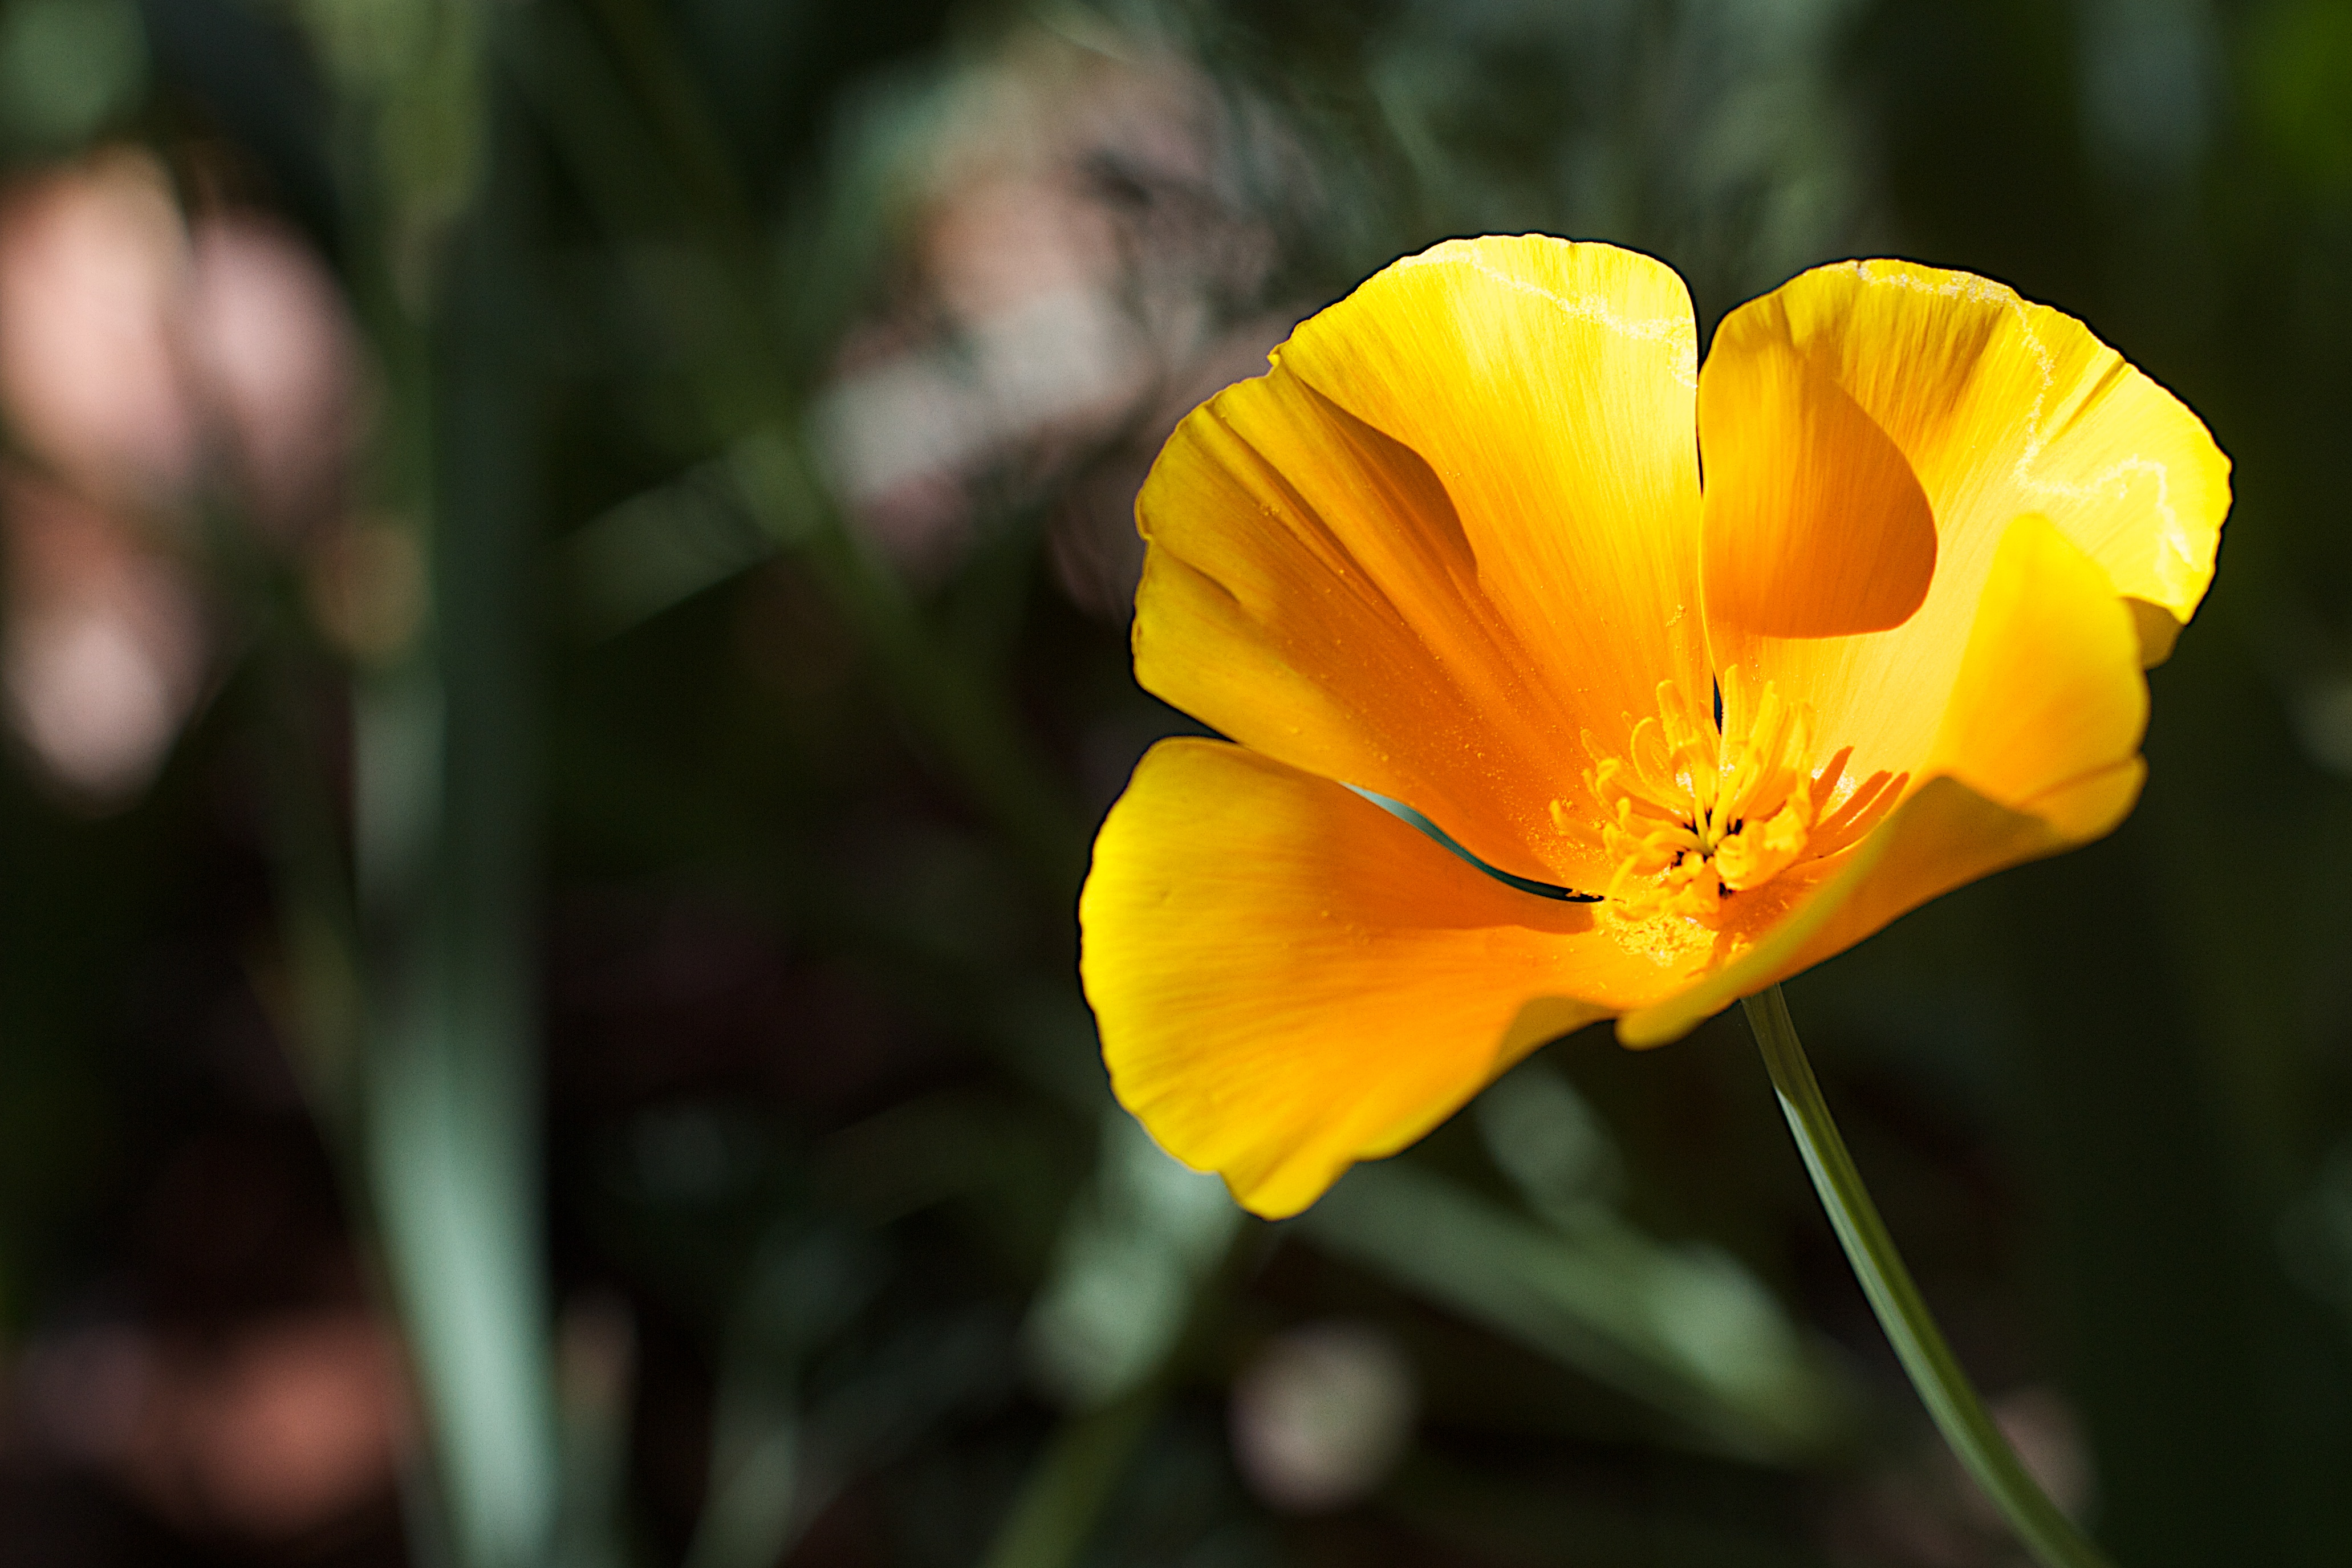
nature, plant, flower, petal, botany, yellow, flora, wildflower, poppy, daylily, macro photography, flowering plant, plant stem, land plant